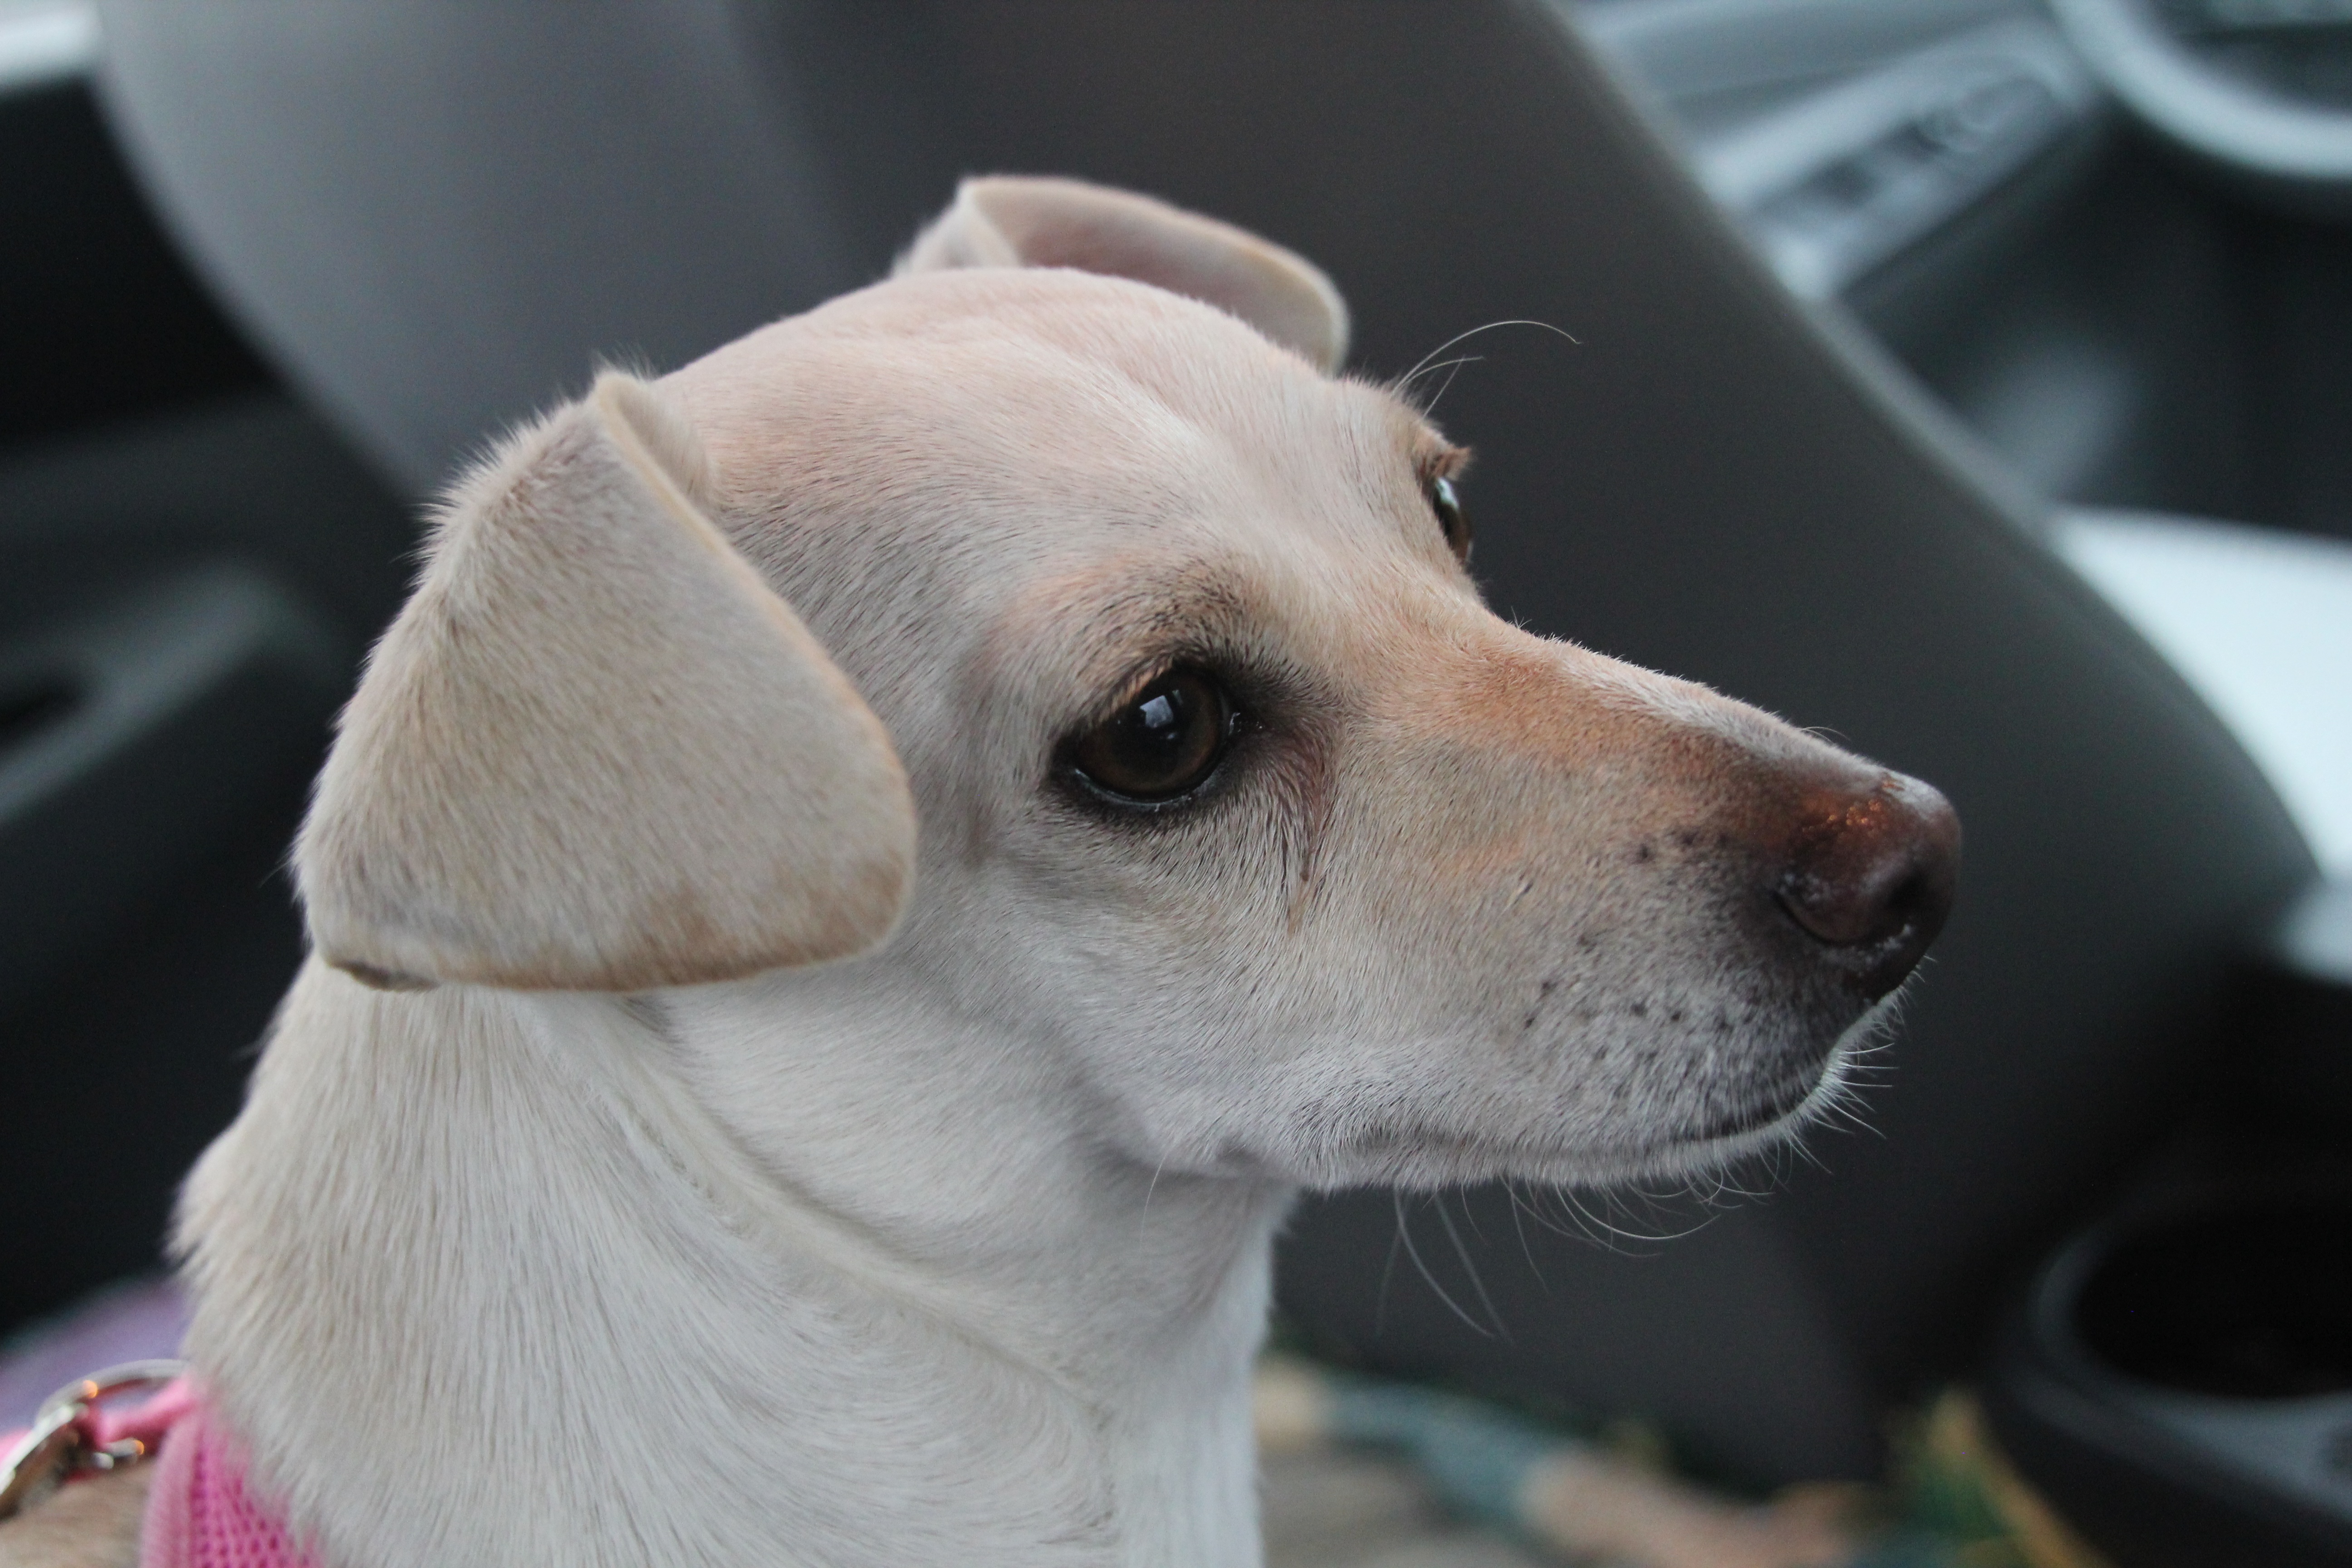
puppy, dog, animal, cute, canine, pet, mammal, nose, snout, vertebrate, chihuahua, labrador retriever, rescue, dog like mammal, italian greyhound